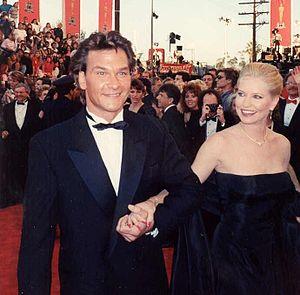
Lisa Niemi, de son vrai nom Lisa Haapaniemi, née le 26 mai 1956 à Houston, est une danseuse, actrice et productrice américaine d'origine finno-américaine.